Sanjana Sanghi

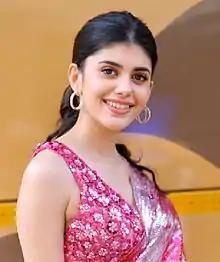
Sanghi in 2021

Sanjana Sanghi (born 2 September 1996) is an Indian actress and model who works in Hindi films. She made her acting debut as a child artist in the 2011 film "Rockstar" and after appearing in a few supporting roles, she had her breakthrough with the romantic drama film "Dil Bechara" (2020). Sanghi has since starred in "Rashtra Kavach Om" (2022), "Dhak Dhak" (2023) and "Kadak Singh" (2023).